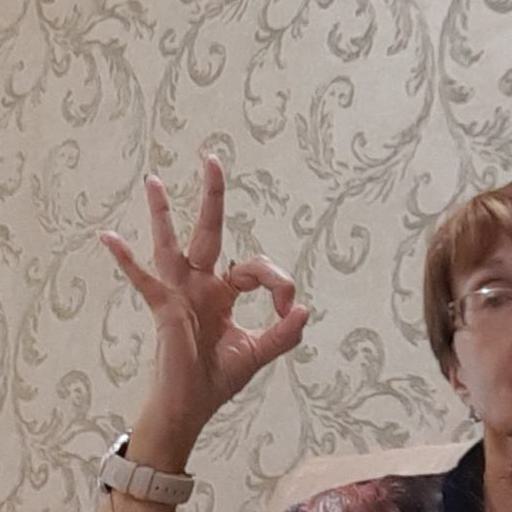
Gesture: ok